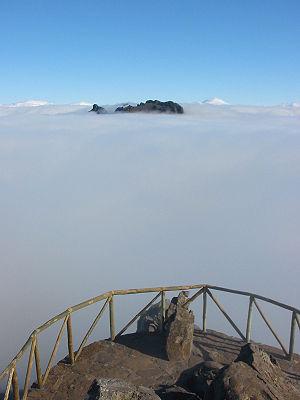
Le sommet d'un nuage est le niveau le plus élevé au-dessus du sol auquel, pour un nuage ou une couche nuageuse déterminés, l'air contient une quantité perceptible de particules nuageuses. Il est généralement mesuré en pieds ou en mètres mais peut également être donné par le niveau de pression atmosphérique qu'il atteint.
Le Pico do Arieiro culmine à 1 818 mètres et forme le troisième sommet de l'île de Madère après le Pico Ruivo et le Pico das Torres. Sa hauteur de culminance permet, par ciel dégagé, une vue panoramique sur la côte nord et la côte sud de l'île. On peut notamment voir la pointe Saint-Laurent.